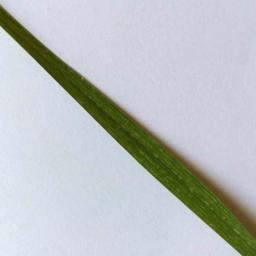
Label: Rice___Healthy